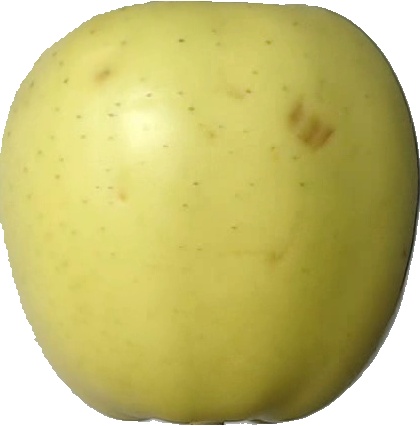
Label: apple_golden_2